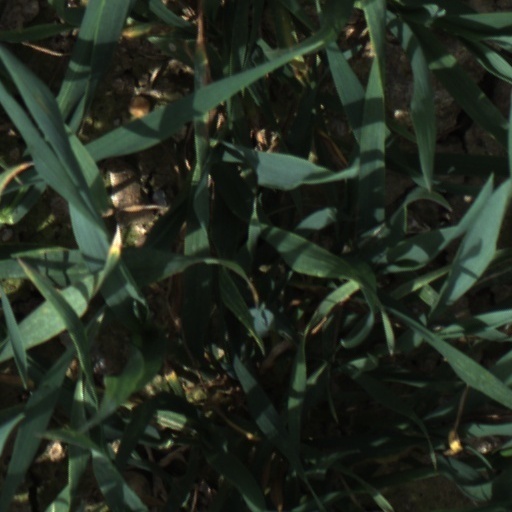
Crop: wheat